State Transport Authority (South Australia)

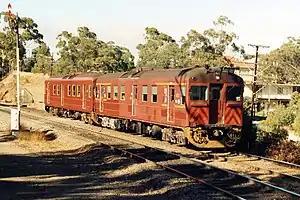
Two double-ended STA 400 class Red Hens railcars working a Belair line service in 1990

In past years, one feature of Adelaide's railway system was the number of industrial branch lines which were intended mainly for freight, but were also provided with passenger trains at peak hours. These industrial trains were progressively rationalised during the STA era, along with some other lightly used services.